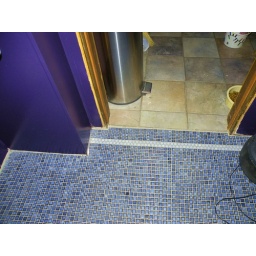
There is a line of penny shaped pale blue tiles in front of the door and another that matches in front of the tub.